Anouk Vetter

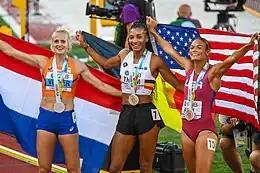
Hepthathlon world medallists at Oregon 2022 (L–R): Anouk Vetter (6867 pts), Nafi Thiam (6947 pts) and Anna Hall (6755 pts).

In 2021, Vetter made her come back winning the silver medal at the postponed 2020 Tokyo Olympics in Japan, with a new national record, behind Nafissatou Thiam who successfully defended her 2016 Olympic title. She led through the first day before Thiam and after world champion Katarina Johnson-Thompson had to leave the competition due to an injury.